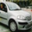
Label: automobile